Julia C. R. Dorr

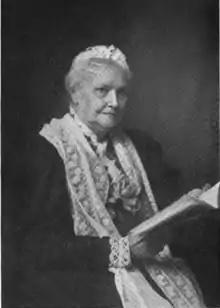
Julia Dorr, c. 1912

Her work constantly appeared in the best publications, and her books followed each other at intervals through 1885, when the volume "Afternoon Songs" appeared. Her books included: "Farmingdale" (New York, 1854), "Lanmere" (New York, 1855), "Sybil Huntington" (New York, 1869), "Poems" (Philadelphia, 1871), "Expiation" (Philadelphia, 1873), "Friar Anselmo and Other Poems" (New York, 1879), "The Legend of the Babouhka" (New York, 1881), "Daybreak" (New York, 1882), "Bermuda" (New York. 1884), "Afternoon Songs" (New York, 1885). Her stories were particularly skillful in detail and plot, and in the interpretation of the New England character.